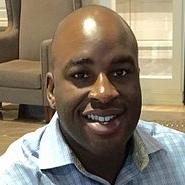
Age: 32